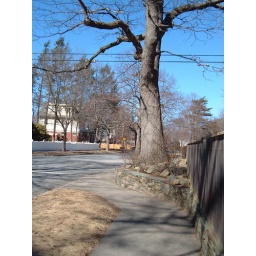
Sidewalk bends to accommodate the tree. Raised bed built around tree trunk.